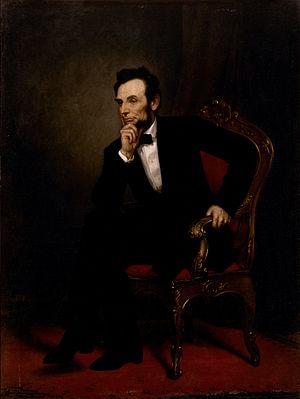
La présidence d'Abraham Lincoln débuta le 4 mars 1861, date de l'investiture d'Abraham Lincoln en tant que 16ᵉ président des États-Unis, et prit fin avec l'assassinat de Lincoln le 15 avril 1865, soit 42 jours après le début de son second mandat. Lincoln fut le premier membre du Parti républicain à être élu à la présidence. Il fut remplacé après sa mort par le vice-président Andrew Johnson. Son mandat fut principalement marqué par la guerre de Sécession opposant les États du Nord aux États du Sud.